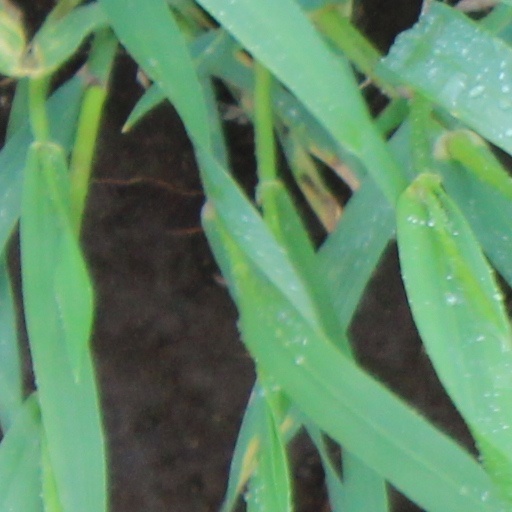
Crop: wheat